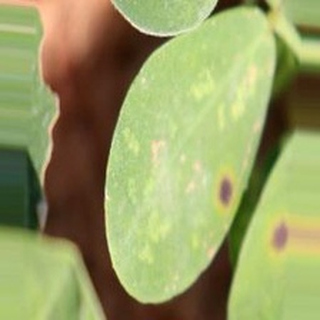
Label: groundnut_early_leaf_spot